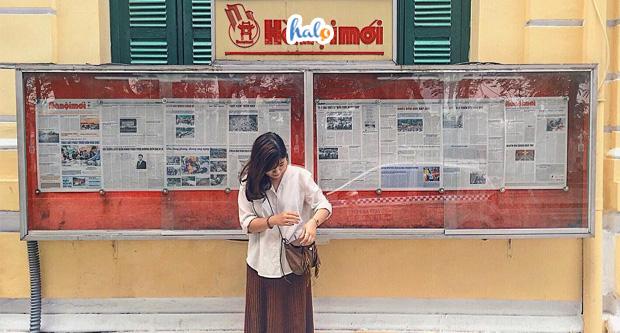
có một cô gái đang tạo dáng chụp ảnh ở phía trước tấm bảng thông báo